Grandfather clock

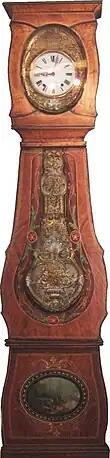
Comtoise clock

Comtoise clocks, also known as Morbier clocks or Morez clocks, are a style of longcase clock made in the French region Franche-Comté (hence their name). Features distinguishing this style are a curving "potbellied" case and a greater use of curved lines. A heavy, elongated, highly ornamented pendulum bob often extends up the case (see photo).